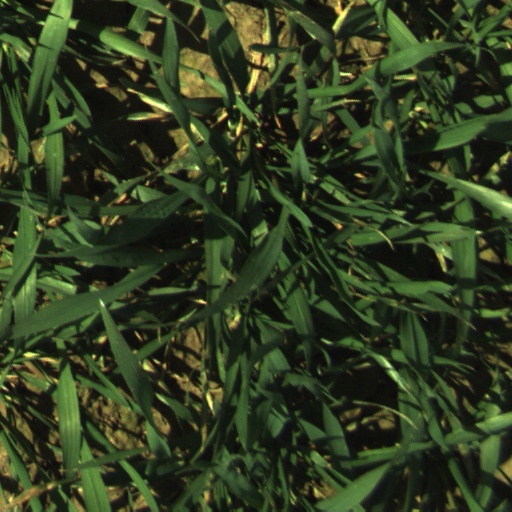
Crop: wheat